St. Cecilia Church and Convent (New York City)

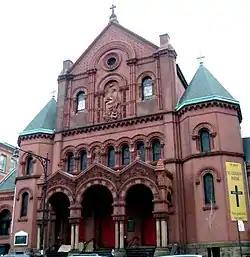
(2009)

St. Cecilia Church is a Roman Catholic parish church in the Roman Catholic Archdiocese of New York and a historic landmark located at 120 East 106th Street between Park Avenue and Lexington Avenue, Manhattan, New York City, New York. The parish was established in 1873. It was staffed by the Redemptorist Fathers from 1939 to 2007. The church was designated a New York City landmark in 1976. The church and convent were listed on the U.S. National Register of Historic Places in 1984.